Urgesta

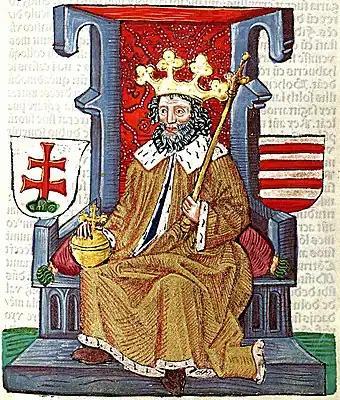
Stephen II depicted in János Thuróczy's "Chronicle of the Hungarians"

The 14th-century chronicle composition preserved an unfavorable image of Coloman, his son Stephen II and their rule (for the causes, see below), but a remnant of an earlier text can be found in some places where the two monarchs appear in a positive light. Consequently, Sándor Domanovszky assumed a continuation written under the reign of Stephen II too. He discovered the text of the Acephalus Codex about Stephen's Byzantine campaign preserved a more original text than the other 14th-century chronicle variants. This codex does not mention those parts where Stephen II appears in an unfavorable light. Other scholars – Bálint Hóman, Péter Váczy and József Deér – also accepted Domanovszky's view. According to Deér, the "Urgesta" was first continued by an unknown chronicler under the reign of Stephen II and narrated the history of Hungary until the year 1127. József Gerics emphasized that only the Acephalus Codex provides the proper date of Stephen's ascension to the Hungarian throne, which strengthens the existence of a continuation when Stephen II was still alive.